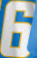
Number: 6